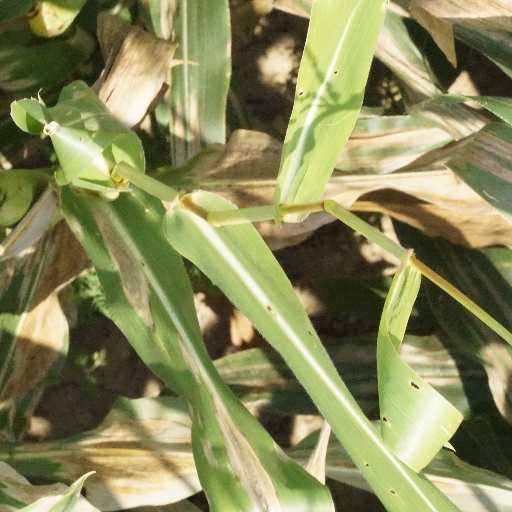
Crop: maize; corn